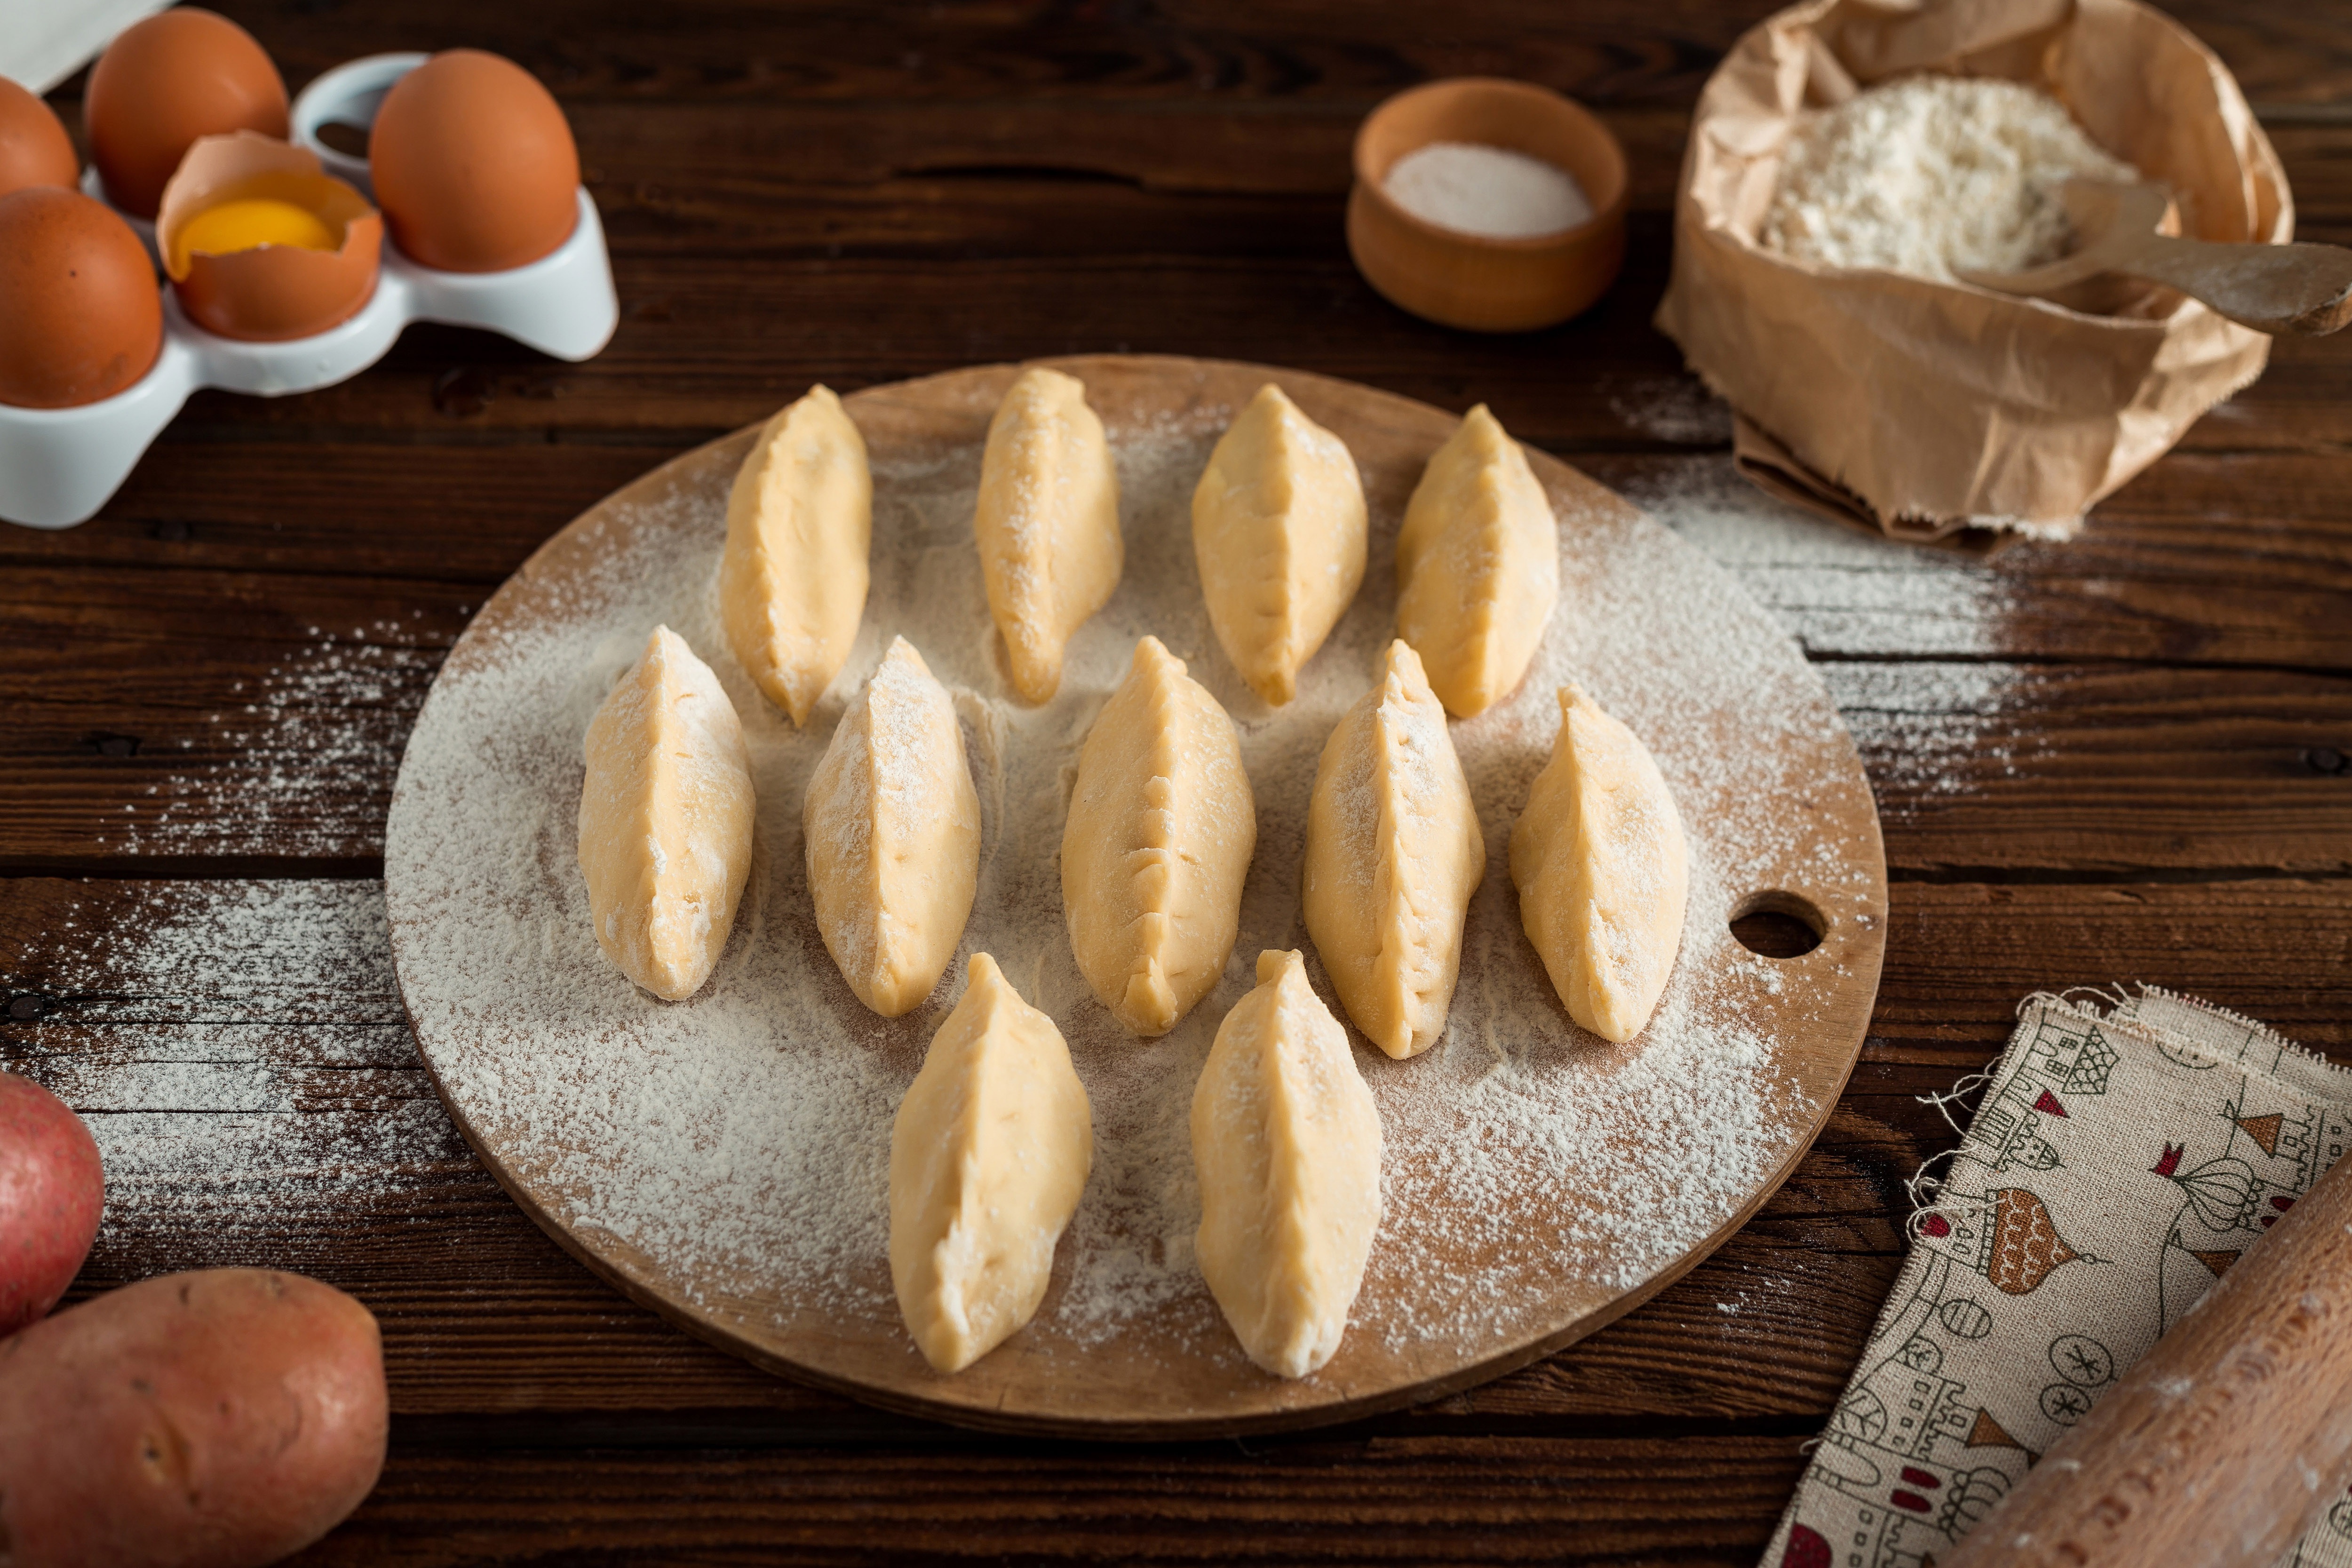
dish, food, cuisine, ingredient, produce, baking, gluten, dessert, fried food